Johann Ludvig Zinn

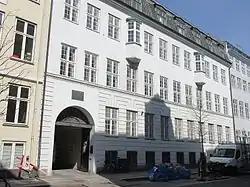
The Zinn House at Kvæsthusgade 3

Zinn married Johanna Charlotta Sophia Preisler (15 June 1754 – 3 September 1833) on 15 September 1771, daughter of professor Johan Martin Preisler at the Royal Danish Academy of Fine Arts, who himself descended from a long line of German painters, and Anna S. Schuckmann (1720–1800). She was the sister of Danish actor Joachim Daniel Preisler (1755–1809), himself married to actress Marie Cathrine Preisler (1761–1797), as well as of engraver (1757–1831).